Brandy: Special Delivery

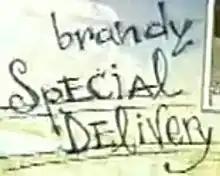
Opening title sequence

Brandy: Special Delivery is an American reality series following R&B singer Brandy's pregnancy with baby Sy'rai. The series aired on MTV. The premiere episode premiered in the United States and Germany on June 18, 2002, with Canada following on June 21, where it took "The Osbournes" TV slot on Tuesdays 10:30 pm. The show eventually spawned four episodes.